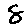
Label: 8